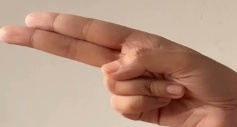
ASL sign: H